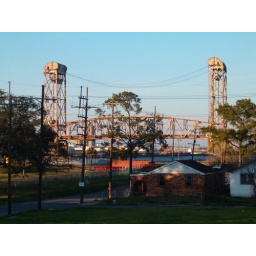
movable bridge over the river